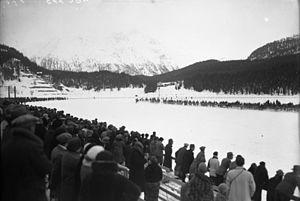
Les Jeux olympiques d'hiver de 1928, officiellement connus comme les IIᵉˢ Jeux olympiques d'hiver, ont lieu à Saint-Moritz en Suisse, du 11 au 19 février 1928. Ce sont les seuls Jeux olympiques d'hiver avant la seconde guerre mondiale à ne pas être organisés dans le même pays que les Jeux olympiques d'été, qui se déroulent la même année à Amsterdam, aux Pays-Bas. Ces Jeux sont marqués par des températures exceptionnellement chaudes pour la saison, qui atteignent 25 degrés. Cela perturbe beaucoup d'épreuves. Le 14 février, la course de patinage de vitesse de 10 000 mètres est annulée à cause des mauvaises conditions de la glace. Aucune compétition ne peut être disputée le lendemain à cause de la pluie et de la température qui est de 10 degrés. Cela entraîne de nombreux changements au programme des jours suivants.